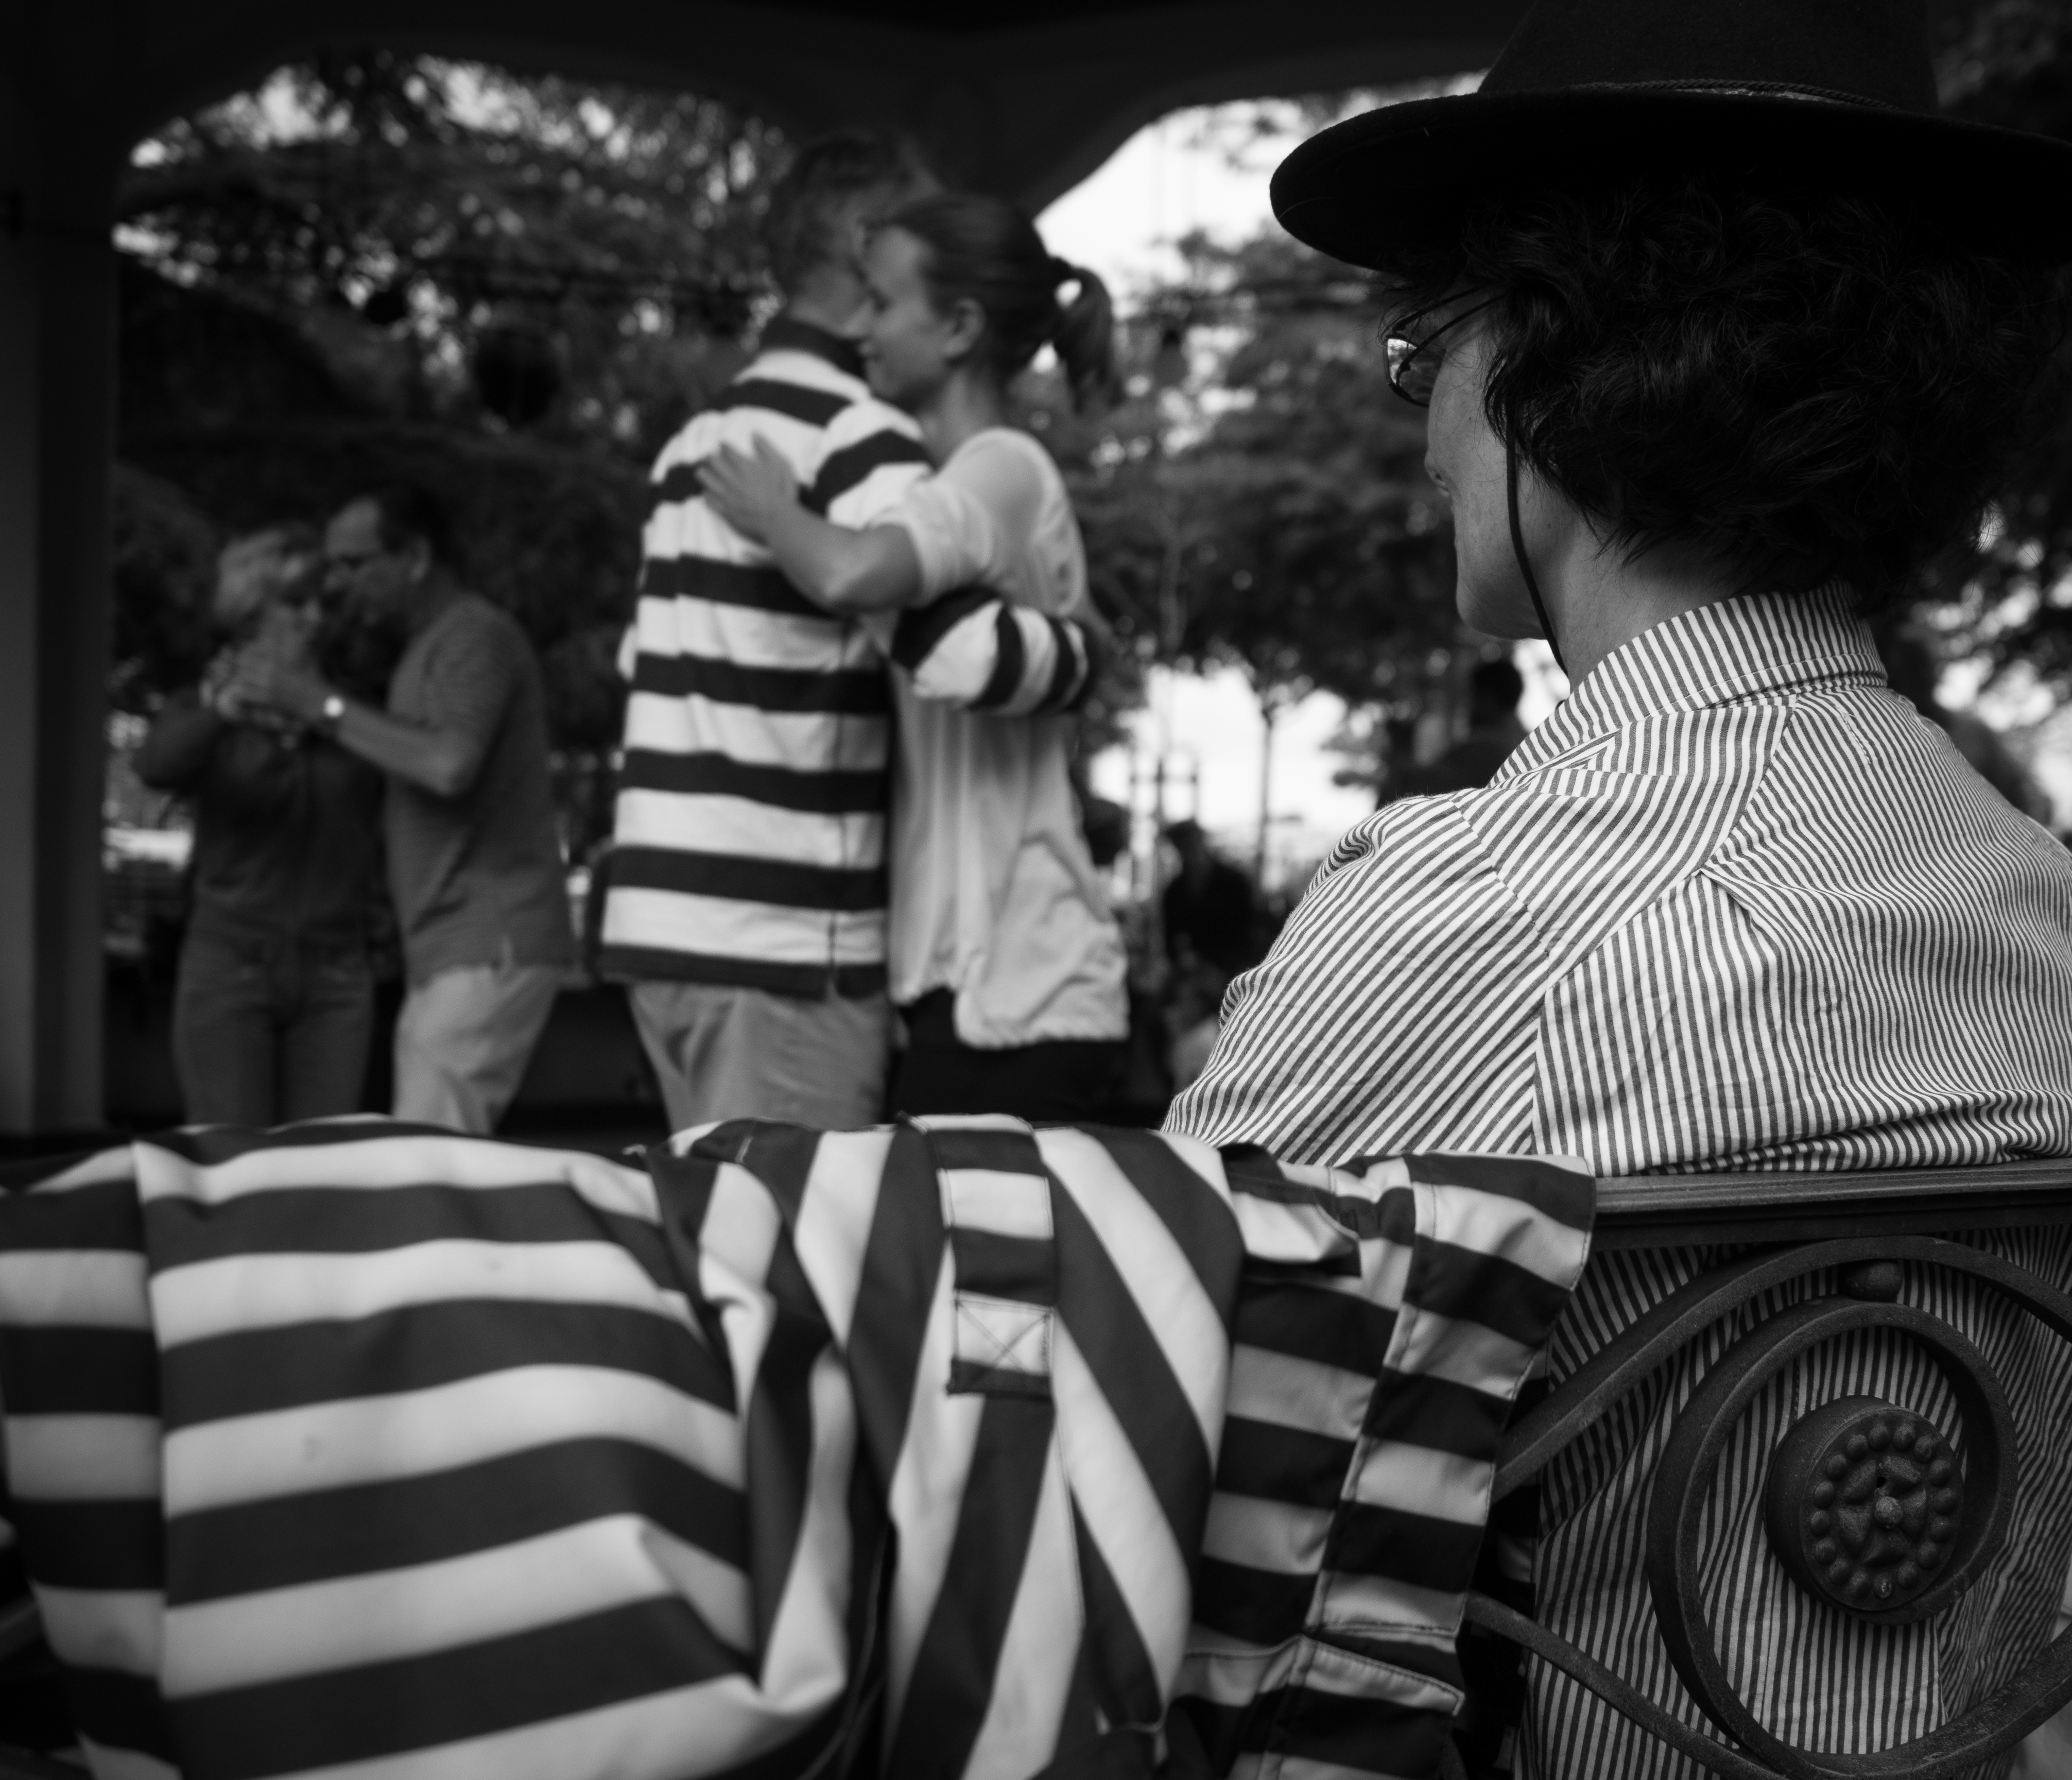
black and white, people, white, street, photography, ebook, training, black, monochrome, streetphotography, flickr, thomas, video, olympus, photograph, snapshot, omd, fuji, leica, monochrom, leuthard, hcb, thomasleuthard, monochrome photography